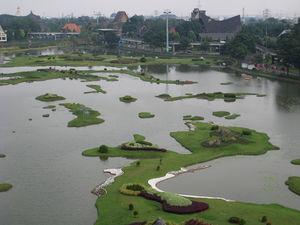
Taman Mini Indonesia Indah, "le parc miniature de la belle Indonésie", est un parc de loisirs à Jakarta en Indonésie. Le parc a une superficie d'environ 1 km². Il se veut un résumé de la culture indonésienne à travers les 26 provinces du pays, représentée chacune par un pavillons distinct représentant son architecture, ses costumes, ses musiques et ses danses traditionnels. Le parc possède en outre un lac au milieu duquel on trouve l'archipel indonésien en miniature, un téléphérique, des musées, un cinéma Imax, le Keong Emas, un théâtre, le Teater Tanah Airku et de nombreux autres équipements.